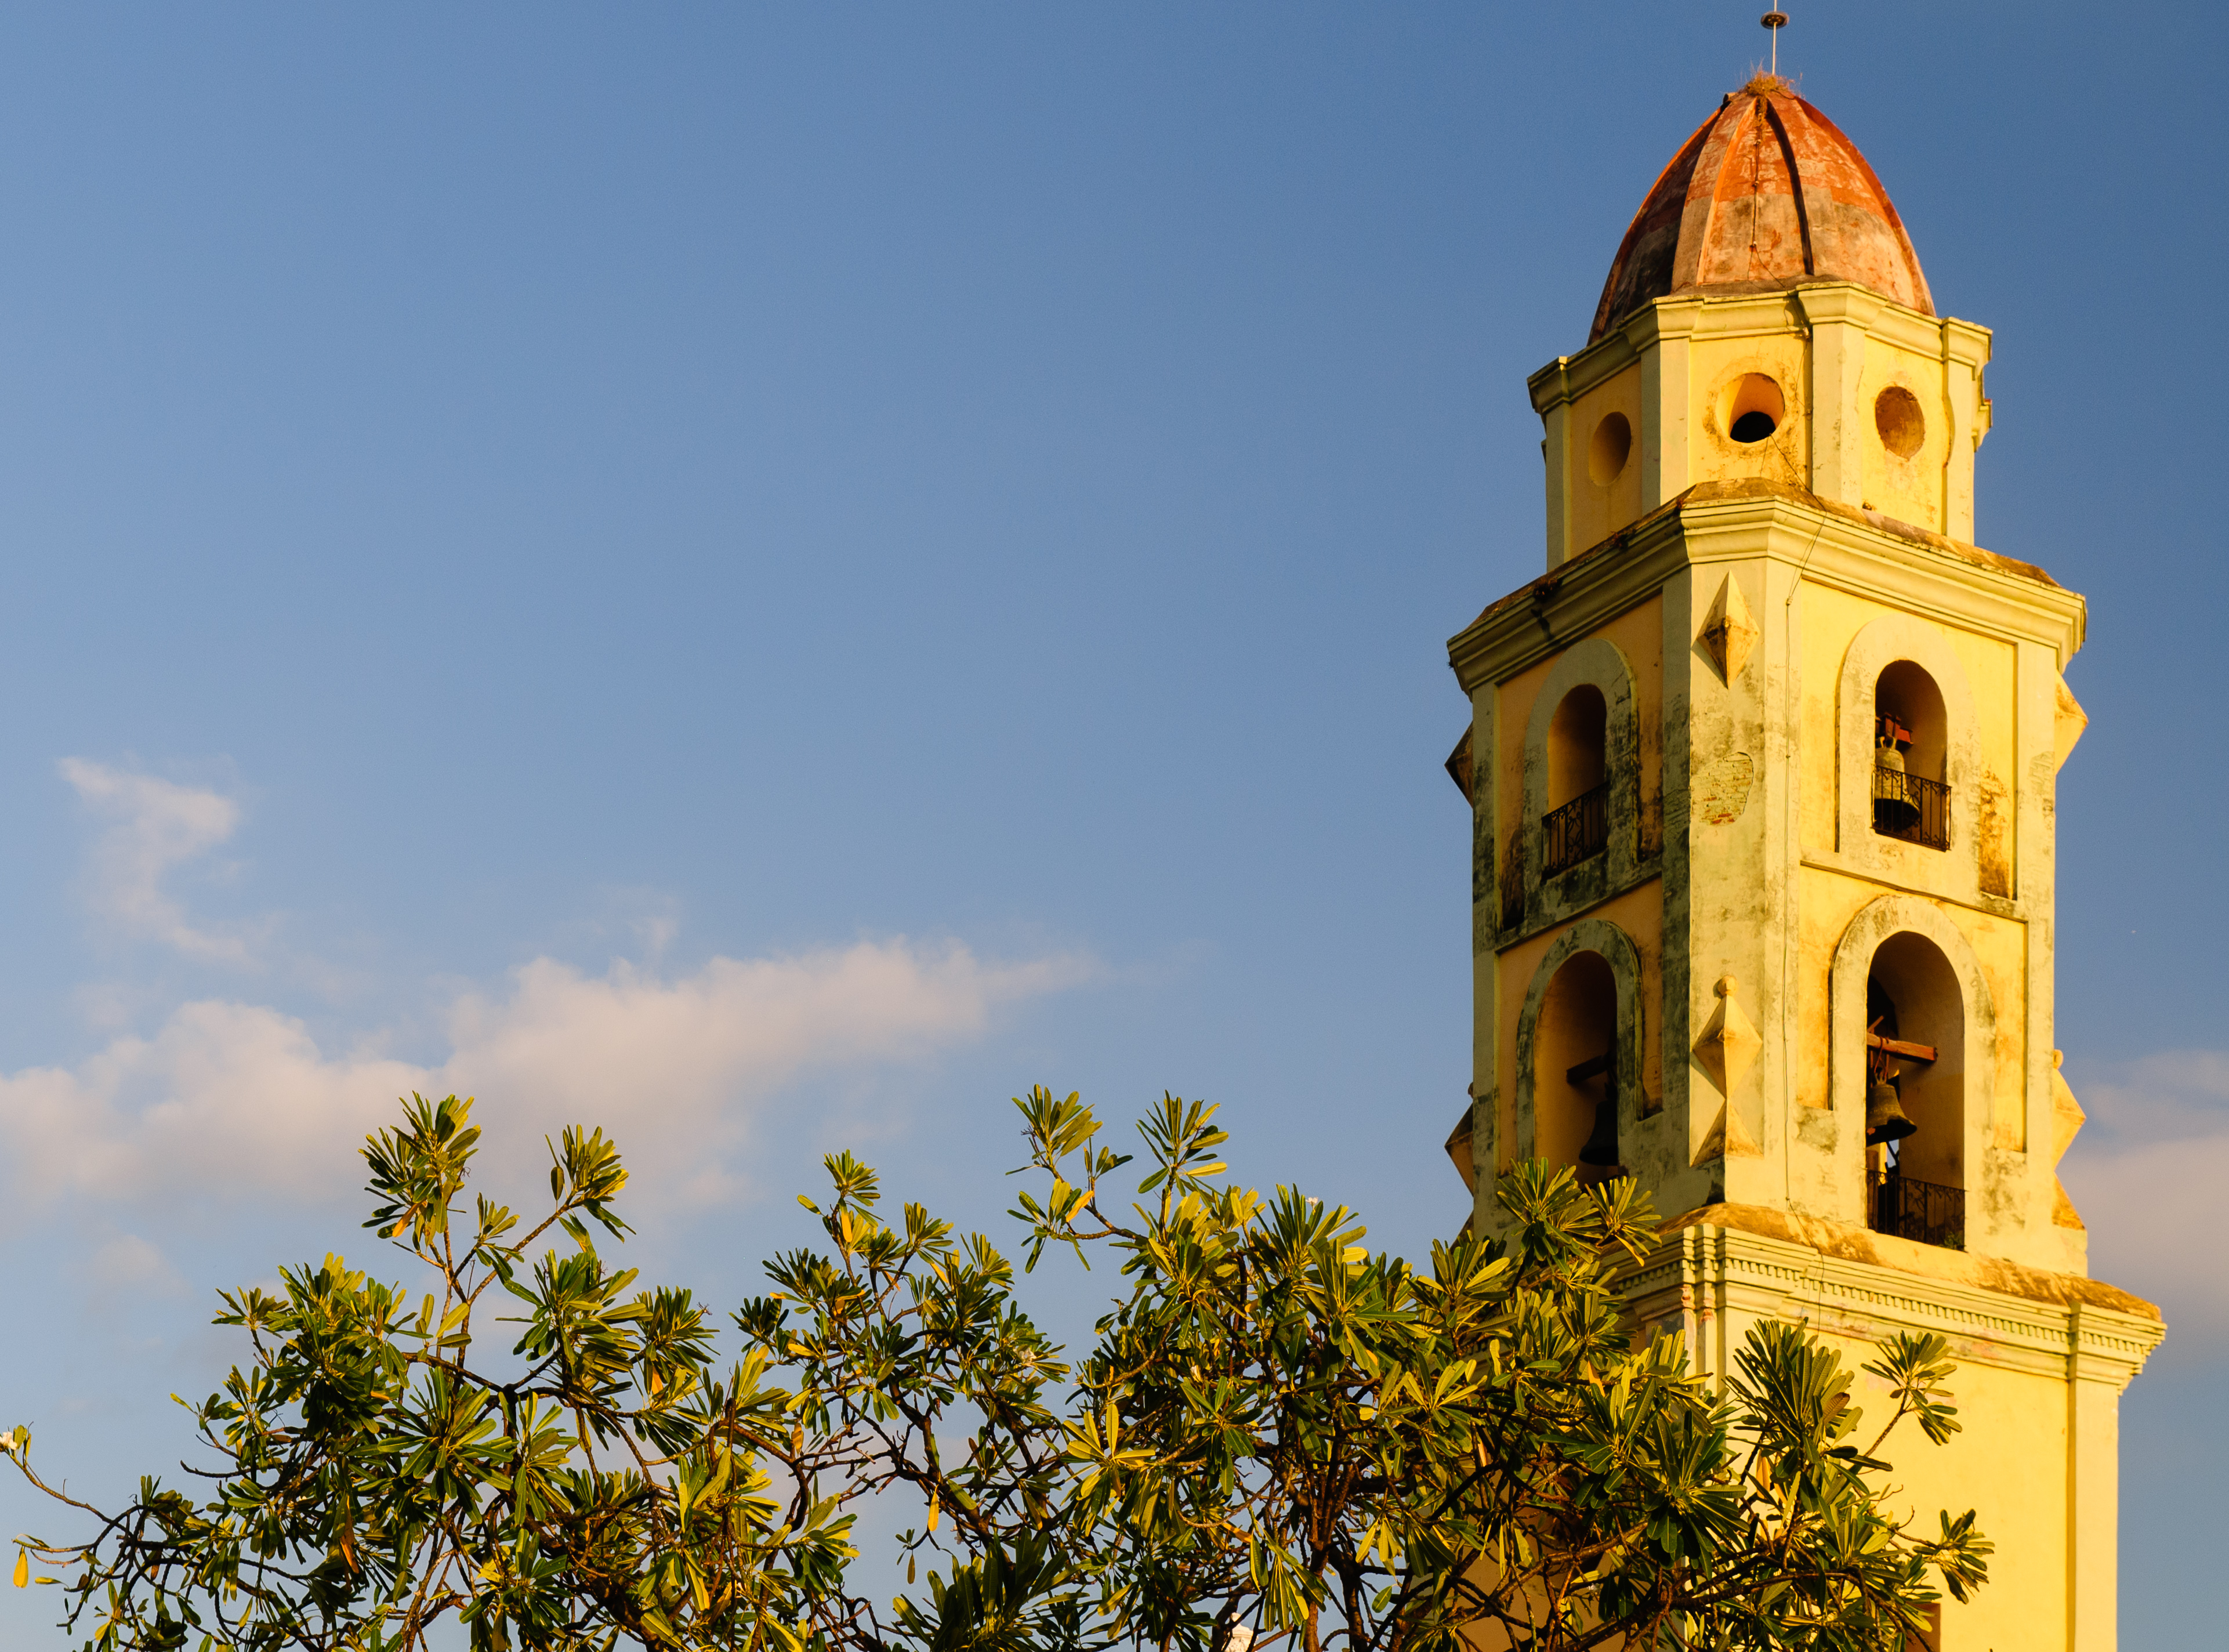
sky, sunlight, tower, landmark, church, place of worship, bell tower, cuba, steeple, d300